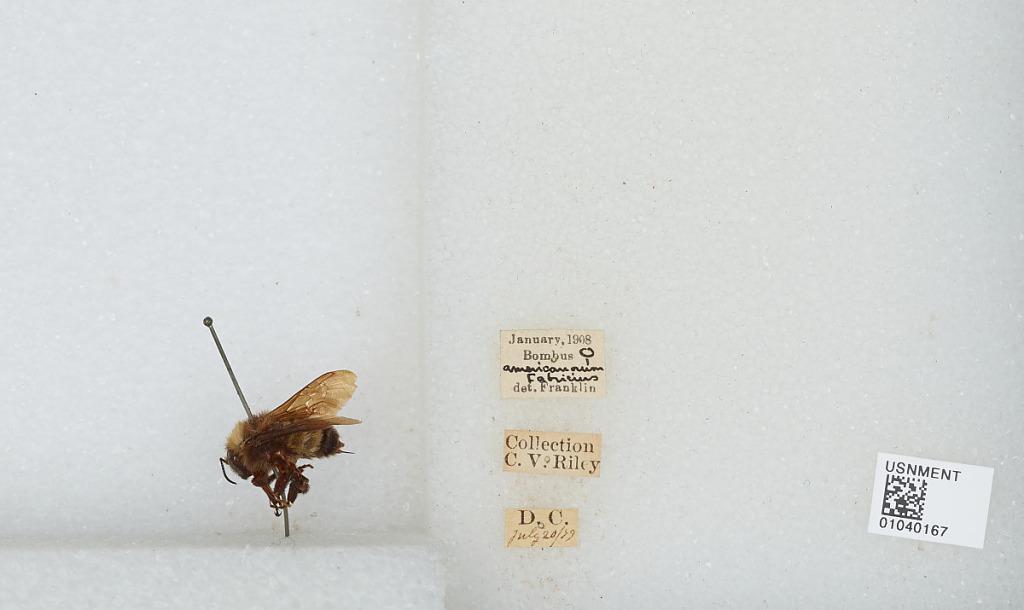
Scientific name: Bombus (Fervidobombus) pensylvanicus pensylvanicus (De Geer)
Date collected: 1919-7-20
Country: United States
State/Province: District of Columbia
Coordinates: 38.9047, -77.0164
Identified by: Franklin